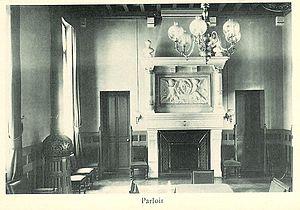
Parloir du lycée Molière (Paris)
Le lycée Molière est un établissement public local d'enseignement français, construit en 1888, regroupant un collège et un lycée. Il est situé 71, rue du Ranelagh à Paris, dans le 16ᵉ arrondissement et porte le nom du dramaturge français, Jean-Baptiste Poquelin, dit Molière. Ce lycée est éloigné de la rue Molière, où se trouve un collège Jean-Baptiste-Poquelin.